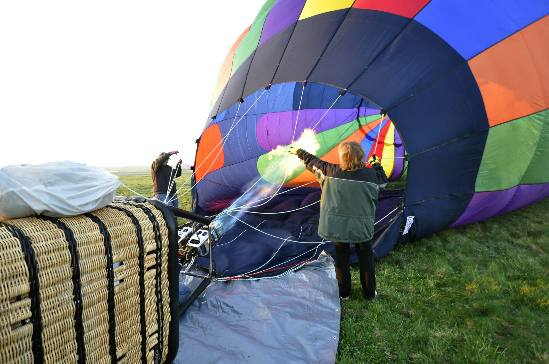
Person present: Yes